PFC Lokomotiv Plovdiv

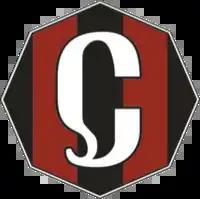
The crest of Slavia Plovdiv

In 1947 a new wave of consolidations saw Slavia Plovdiv merged with the cooperative workers' union team, . This merger created a club known as "Slavia-Chengelov".